Norton Rose Fulbright

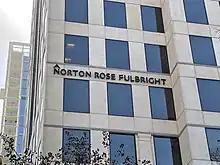
The Norton Rose Fulbright offices in Austin, Texas.

Norton Rose Fulbright (NRF) is a British-American business law firm. It is the thirteenth-largest by headcount and 21st by revenue, with revenues of more than $2 billion.